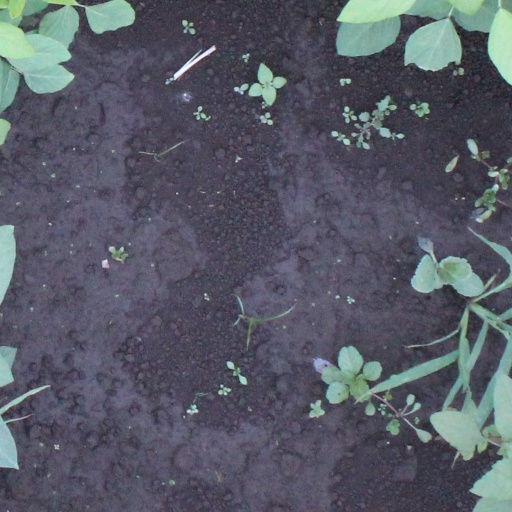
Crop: soybean